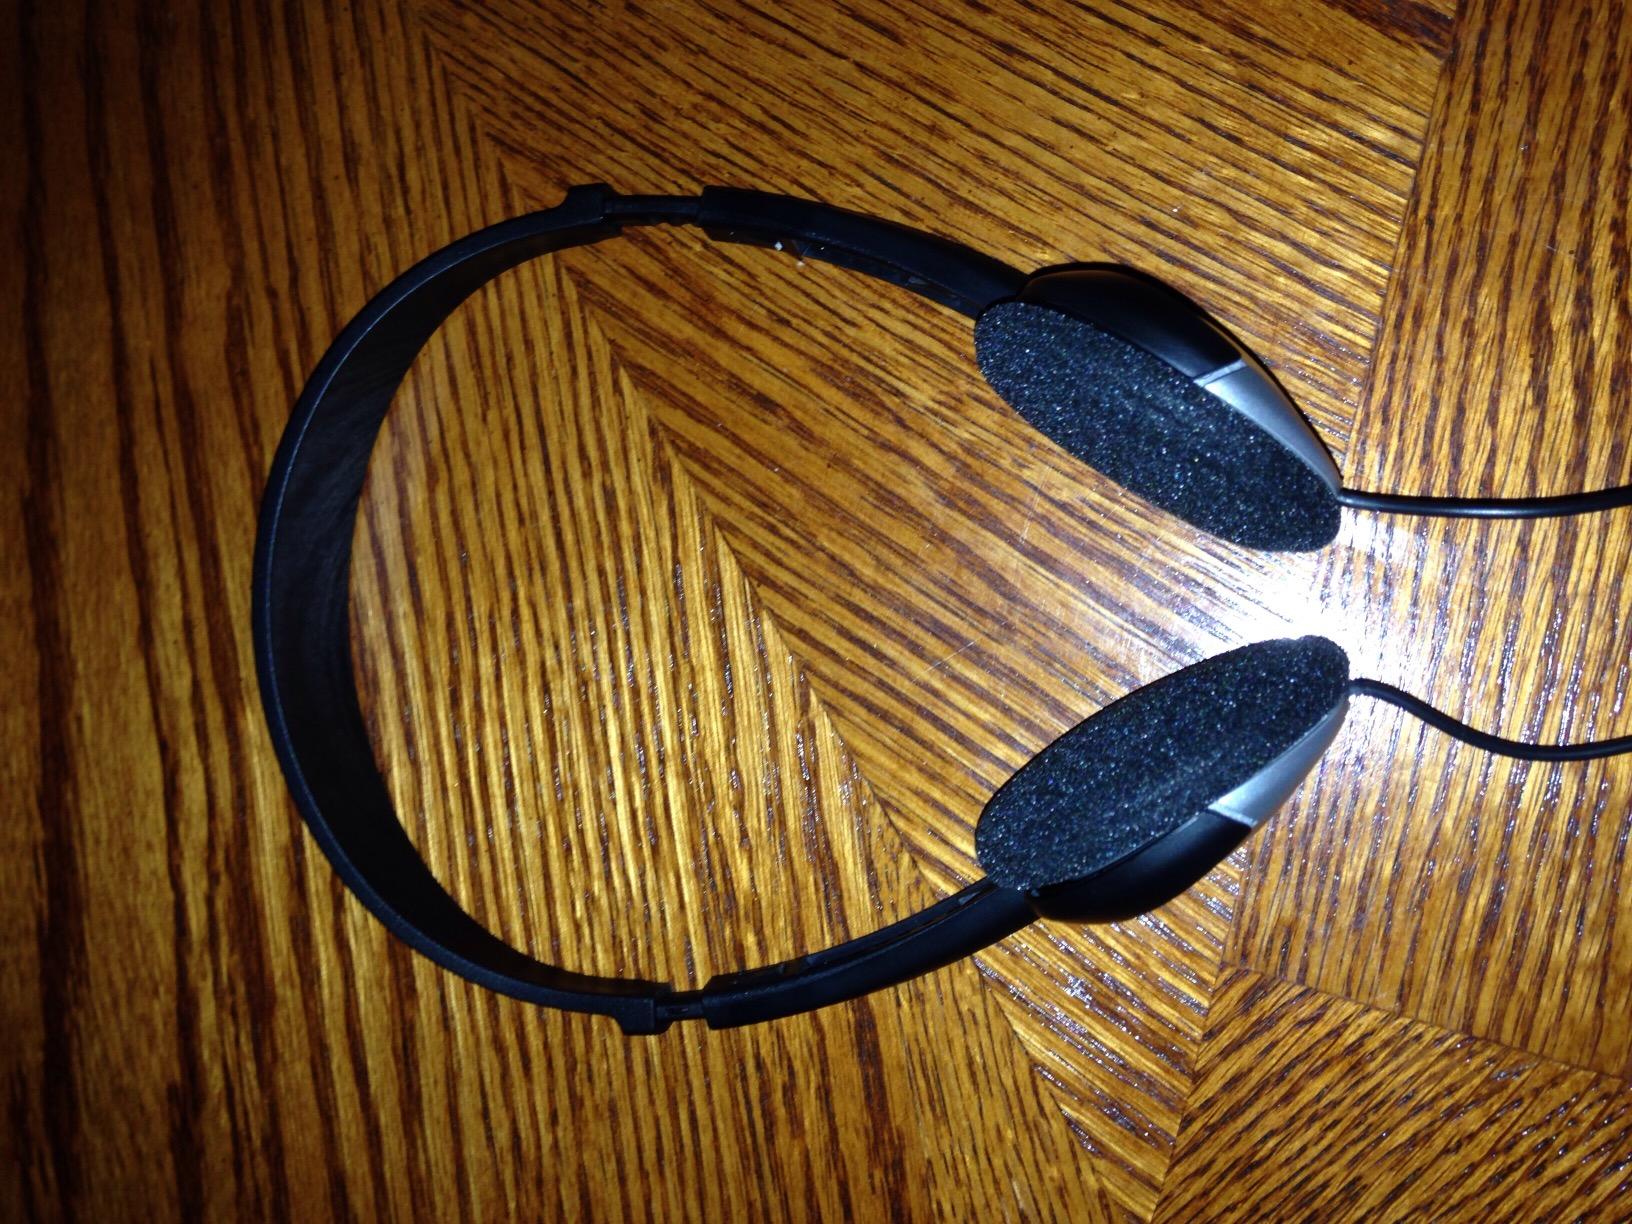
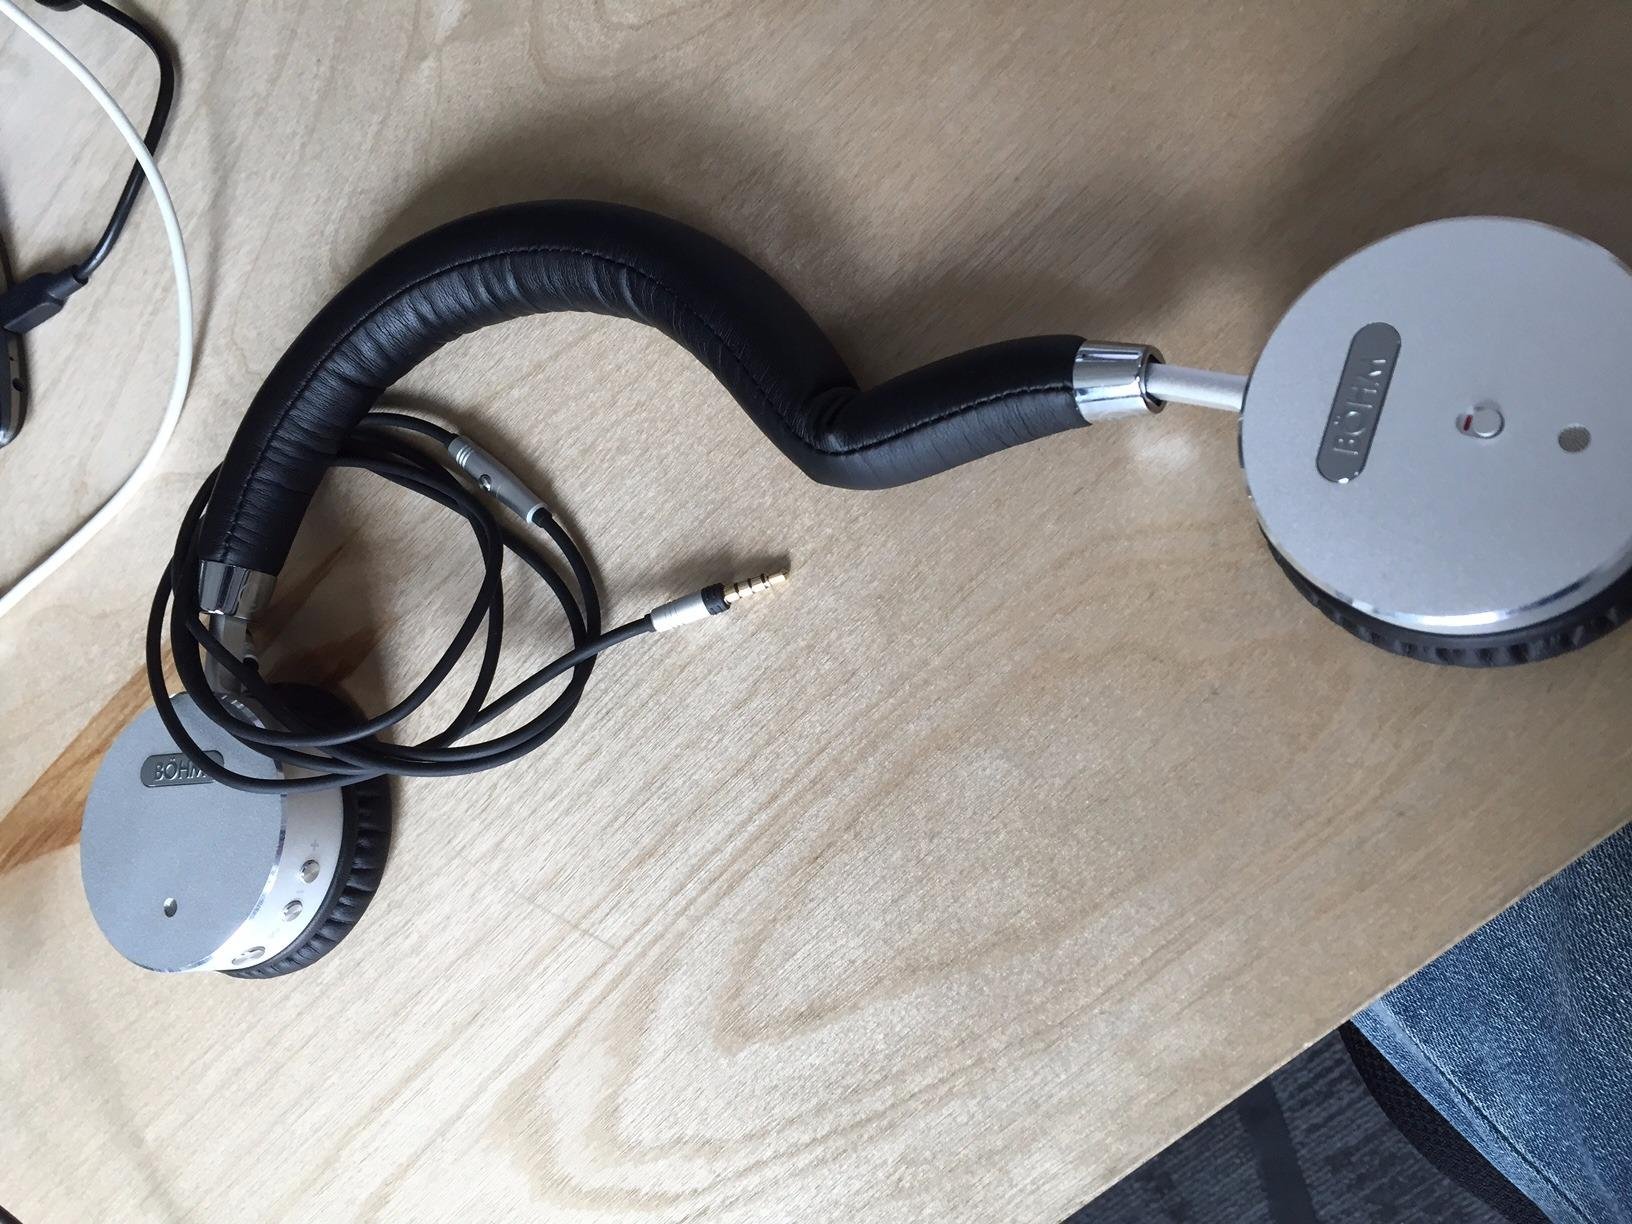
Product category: headphones
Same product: no